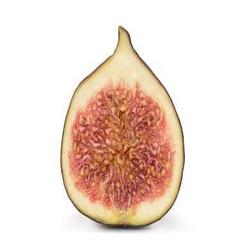
Label: Fig